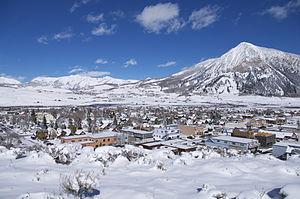
Crested Butte est une ville du comté de Gunnison, dans le Colorado. Une ancienne ville minière aujourd'hui appelée the last great Colorado ski town, Crested Butte est une destination de ski, VTT et d'autres activités de plein air.
Le comté de Gunnison est un comté du Colorado. Son siège est la ville de Gunnison, ainsi nommée en l'honneur du capitaine John Gunnison.